Des Helmore

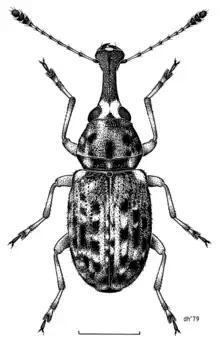
A 1979 Des Helmore drawing of the weevil "Helmoreus sharpi"; the genus was named after him.

Helmore was born in Takapau, Hawkes Bay, New Zealand, and lived there on a farm until age 12. Interested in drawing since childhood, he attended Christ's College in Christchurch, and then the Ilam School of Fine Arts at the University of Canterbury from 1959 to 1962, where he was taught by Rudi Gopas, Russell Clark, and Bill Sutton. His fellow students at Ilam included Dick Frizzell, Tony Fomison, and John Panting. In his survey of New Zealand art, Frizzell described Helmore as someone who "seemed to have already graduated from somewhere else. All that quiet abstract pondering. I [Frizzell] couldn't believe he knew what he was doing, because I certainly didn't." At this time Helmore, through beatnik culture, became interested in Zen Buddhism and Taoism. He won a life-painting prize, and graduated in 1963 with a Diploma of Fine Arts (Hons). After working in London from 1967 to 1969, Helmore returned to New Zealand and lived in Auckland for over 40 years. He moved to Hastings in 2018.